Mitch Daniels

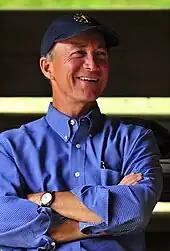

On December 22, 2000, President-elect George W. Bush announced that he would nominate Daniels to serve as the director of the Office of Management and Budget. and was confirmed by the United States Senate by a vote of 100–0 on January 23, 2001. In this role he was also a member of the National Security Council and the Homeland Security Council.